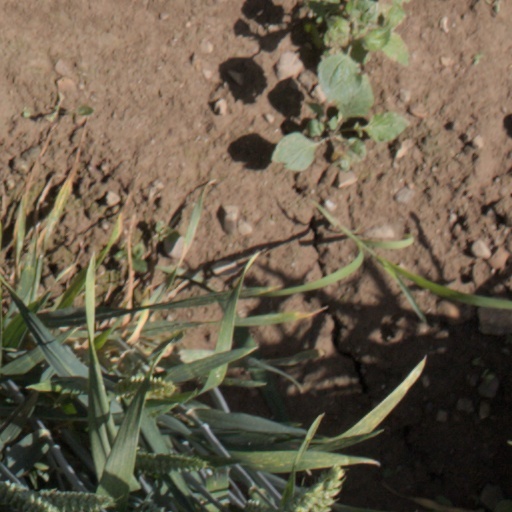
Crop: wheat